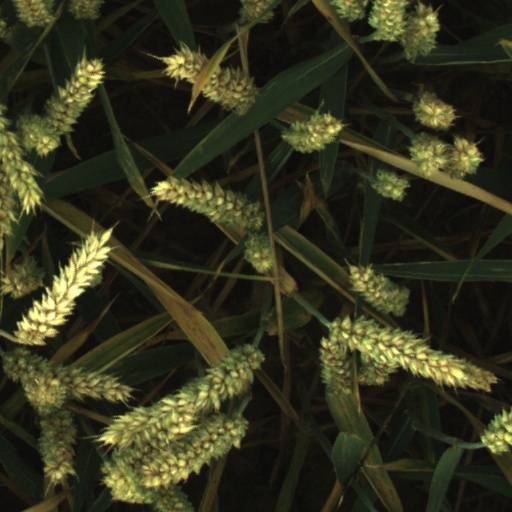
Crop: wheat